Ayo Dosunmu

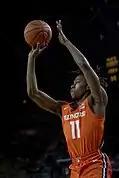
Dosunmu with Illinois in 2020

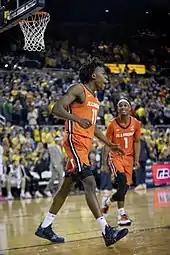
Dosunmu (left) with Illinois in 2020

Dosunmu made his college debut on November 8, 2018, against Evansville, recording 18 points on 8-of-15 shooting, with six rebounds, four assists and three steals. Following the season, Dosunmu was named to the All-Big Ten Freshman Team and was named as an honorable mention for the All-Big 10 Team. He averaged 13.8 points and 3.3 assists per game as a freshman.